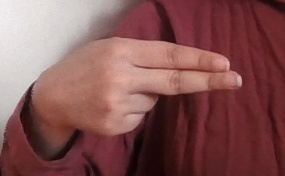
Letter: ain